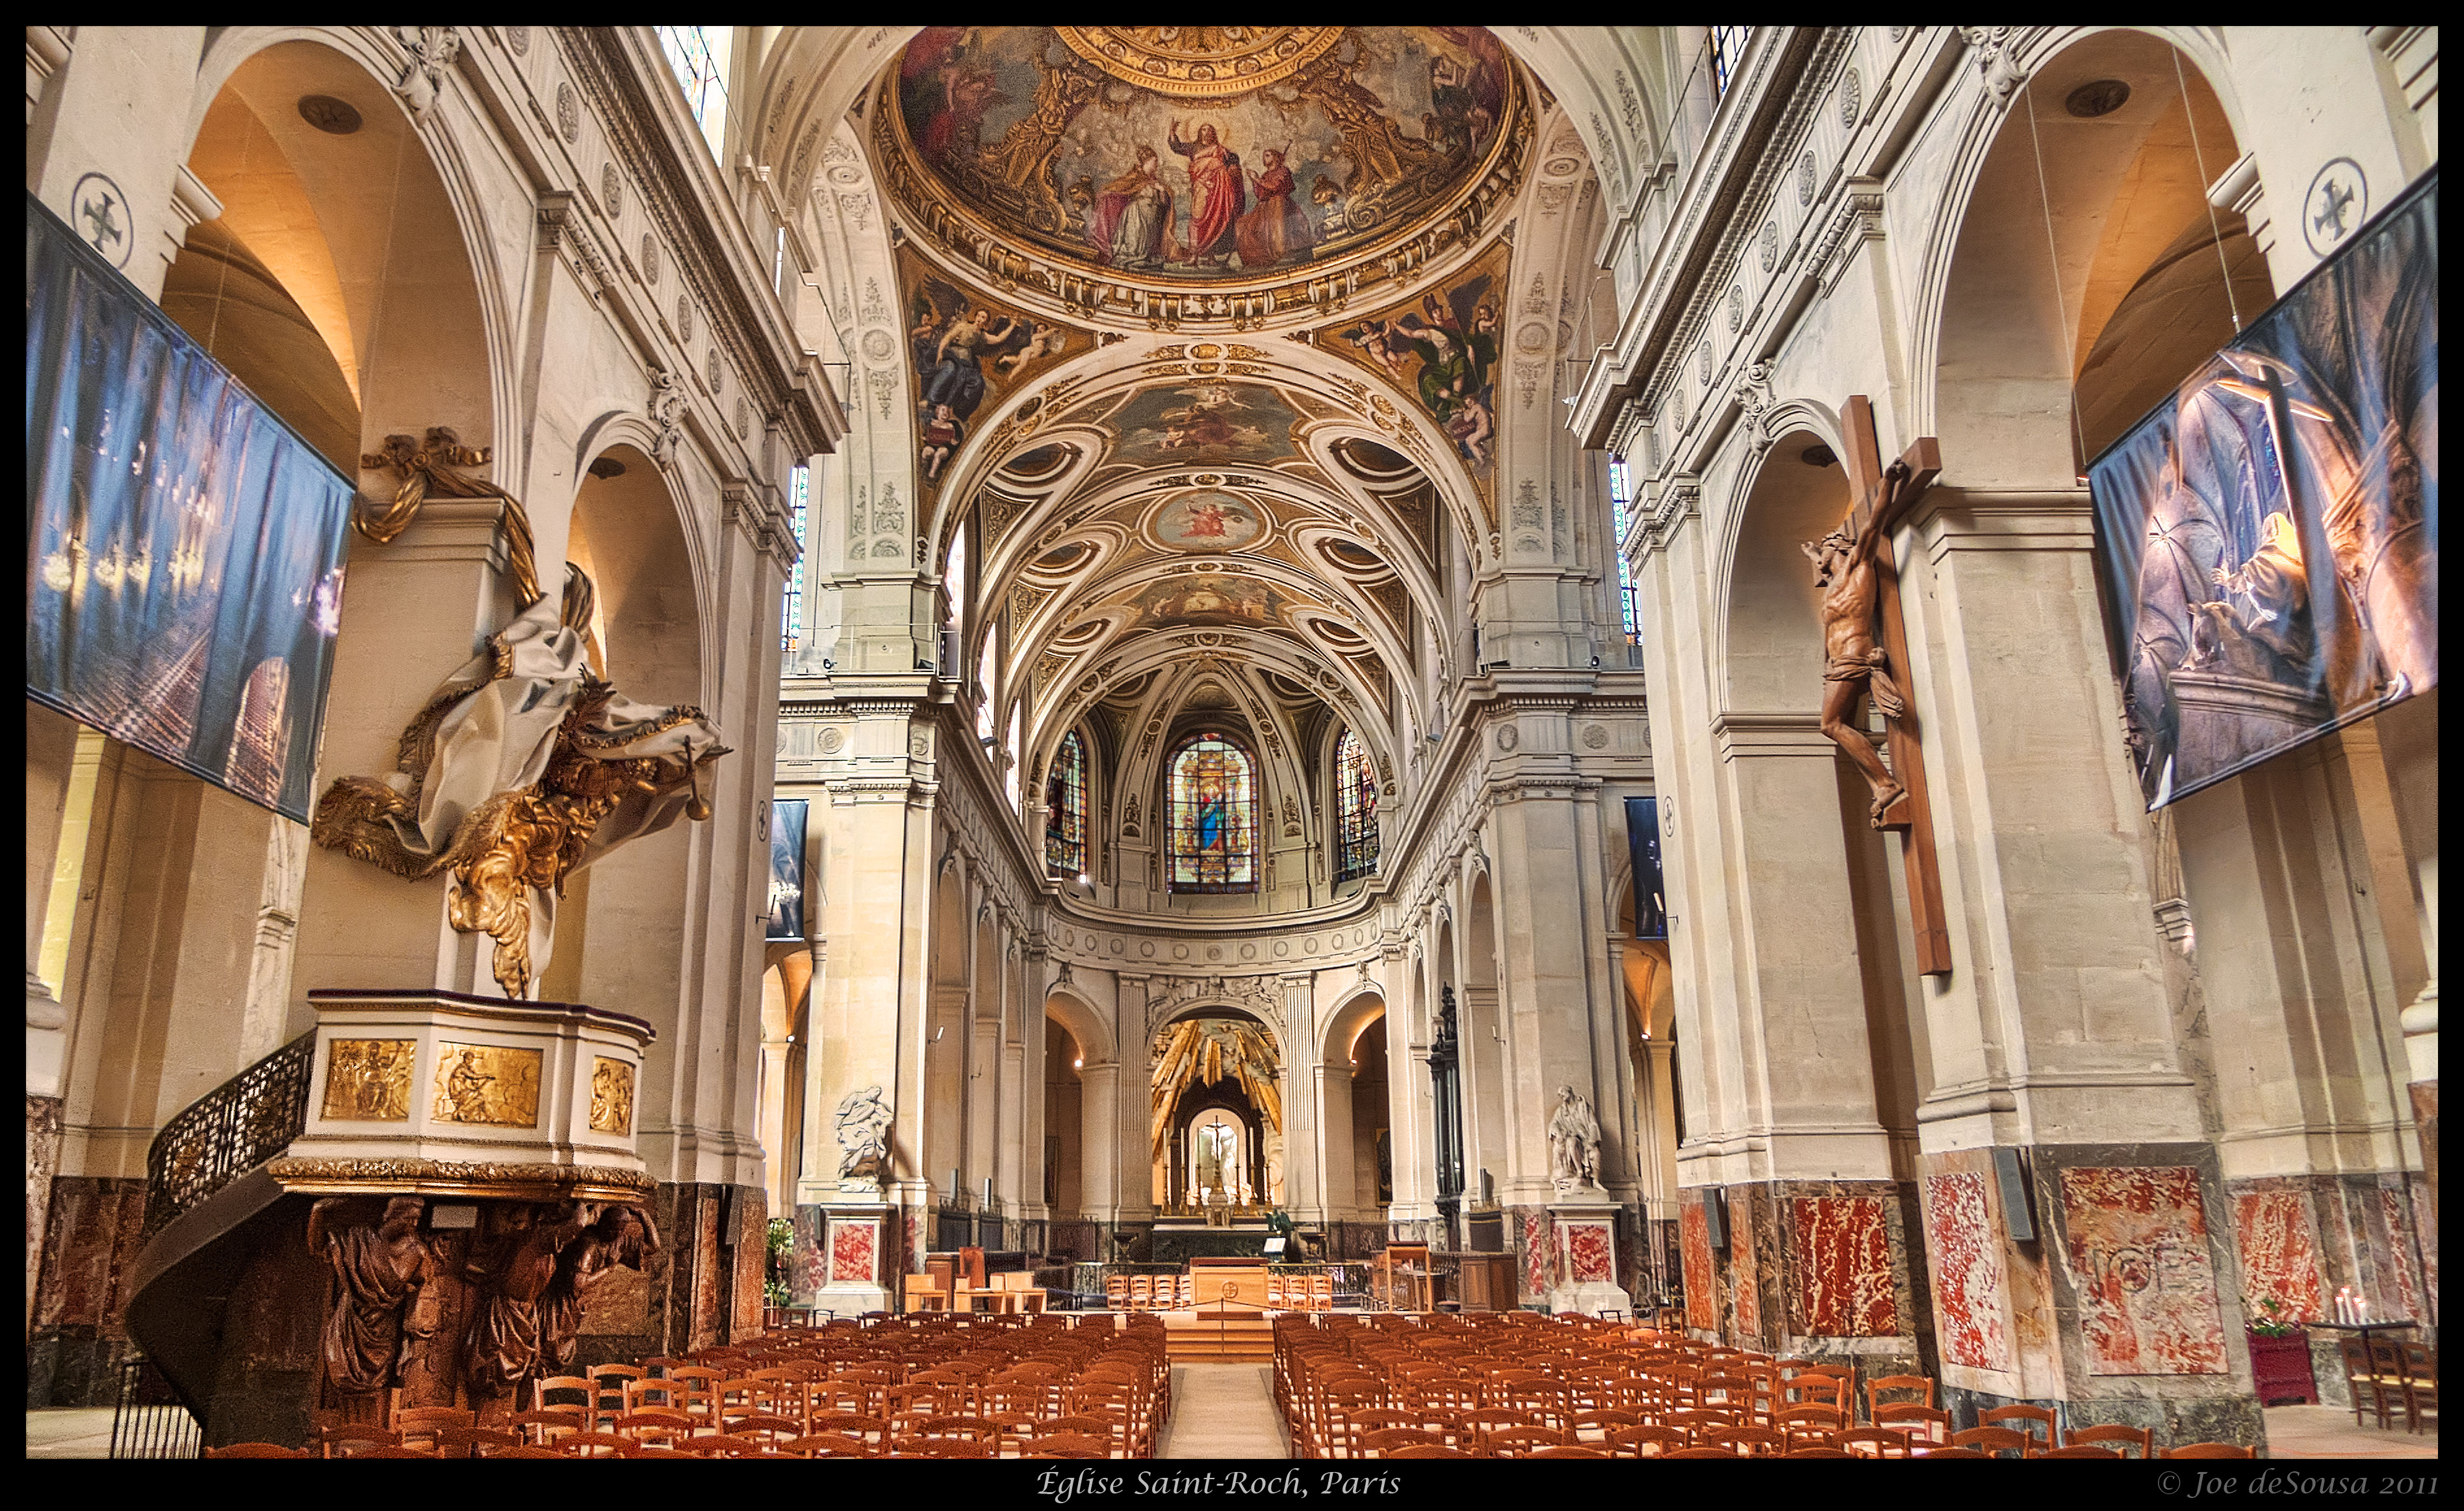
building, paris, religion, facade, church, cathedral, chapel, place of worship, hdr, saint, eglise, synagogue, topaz, detail, basilica, photomatix, roch, adjust, ancient history